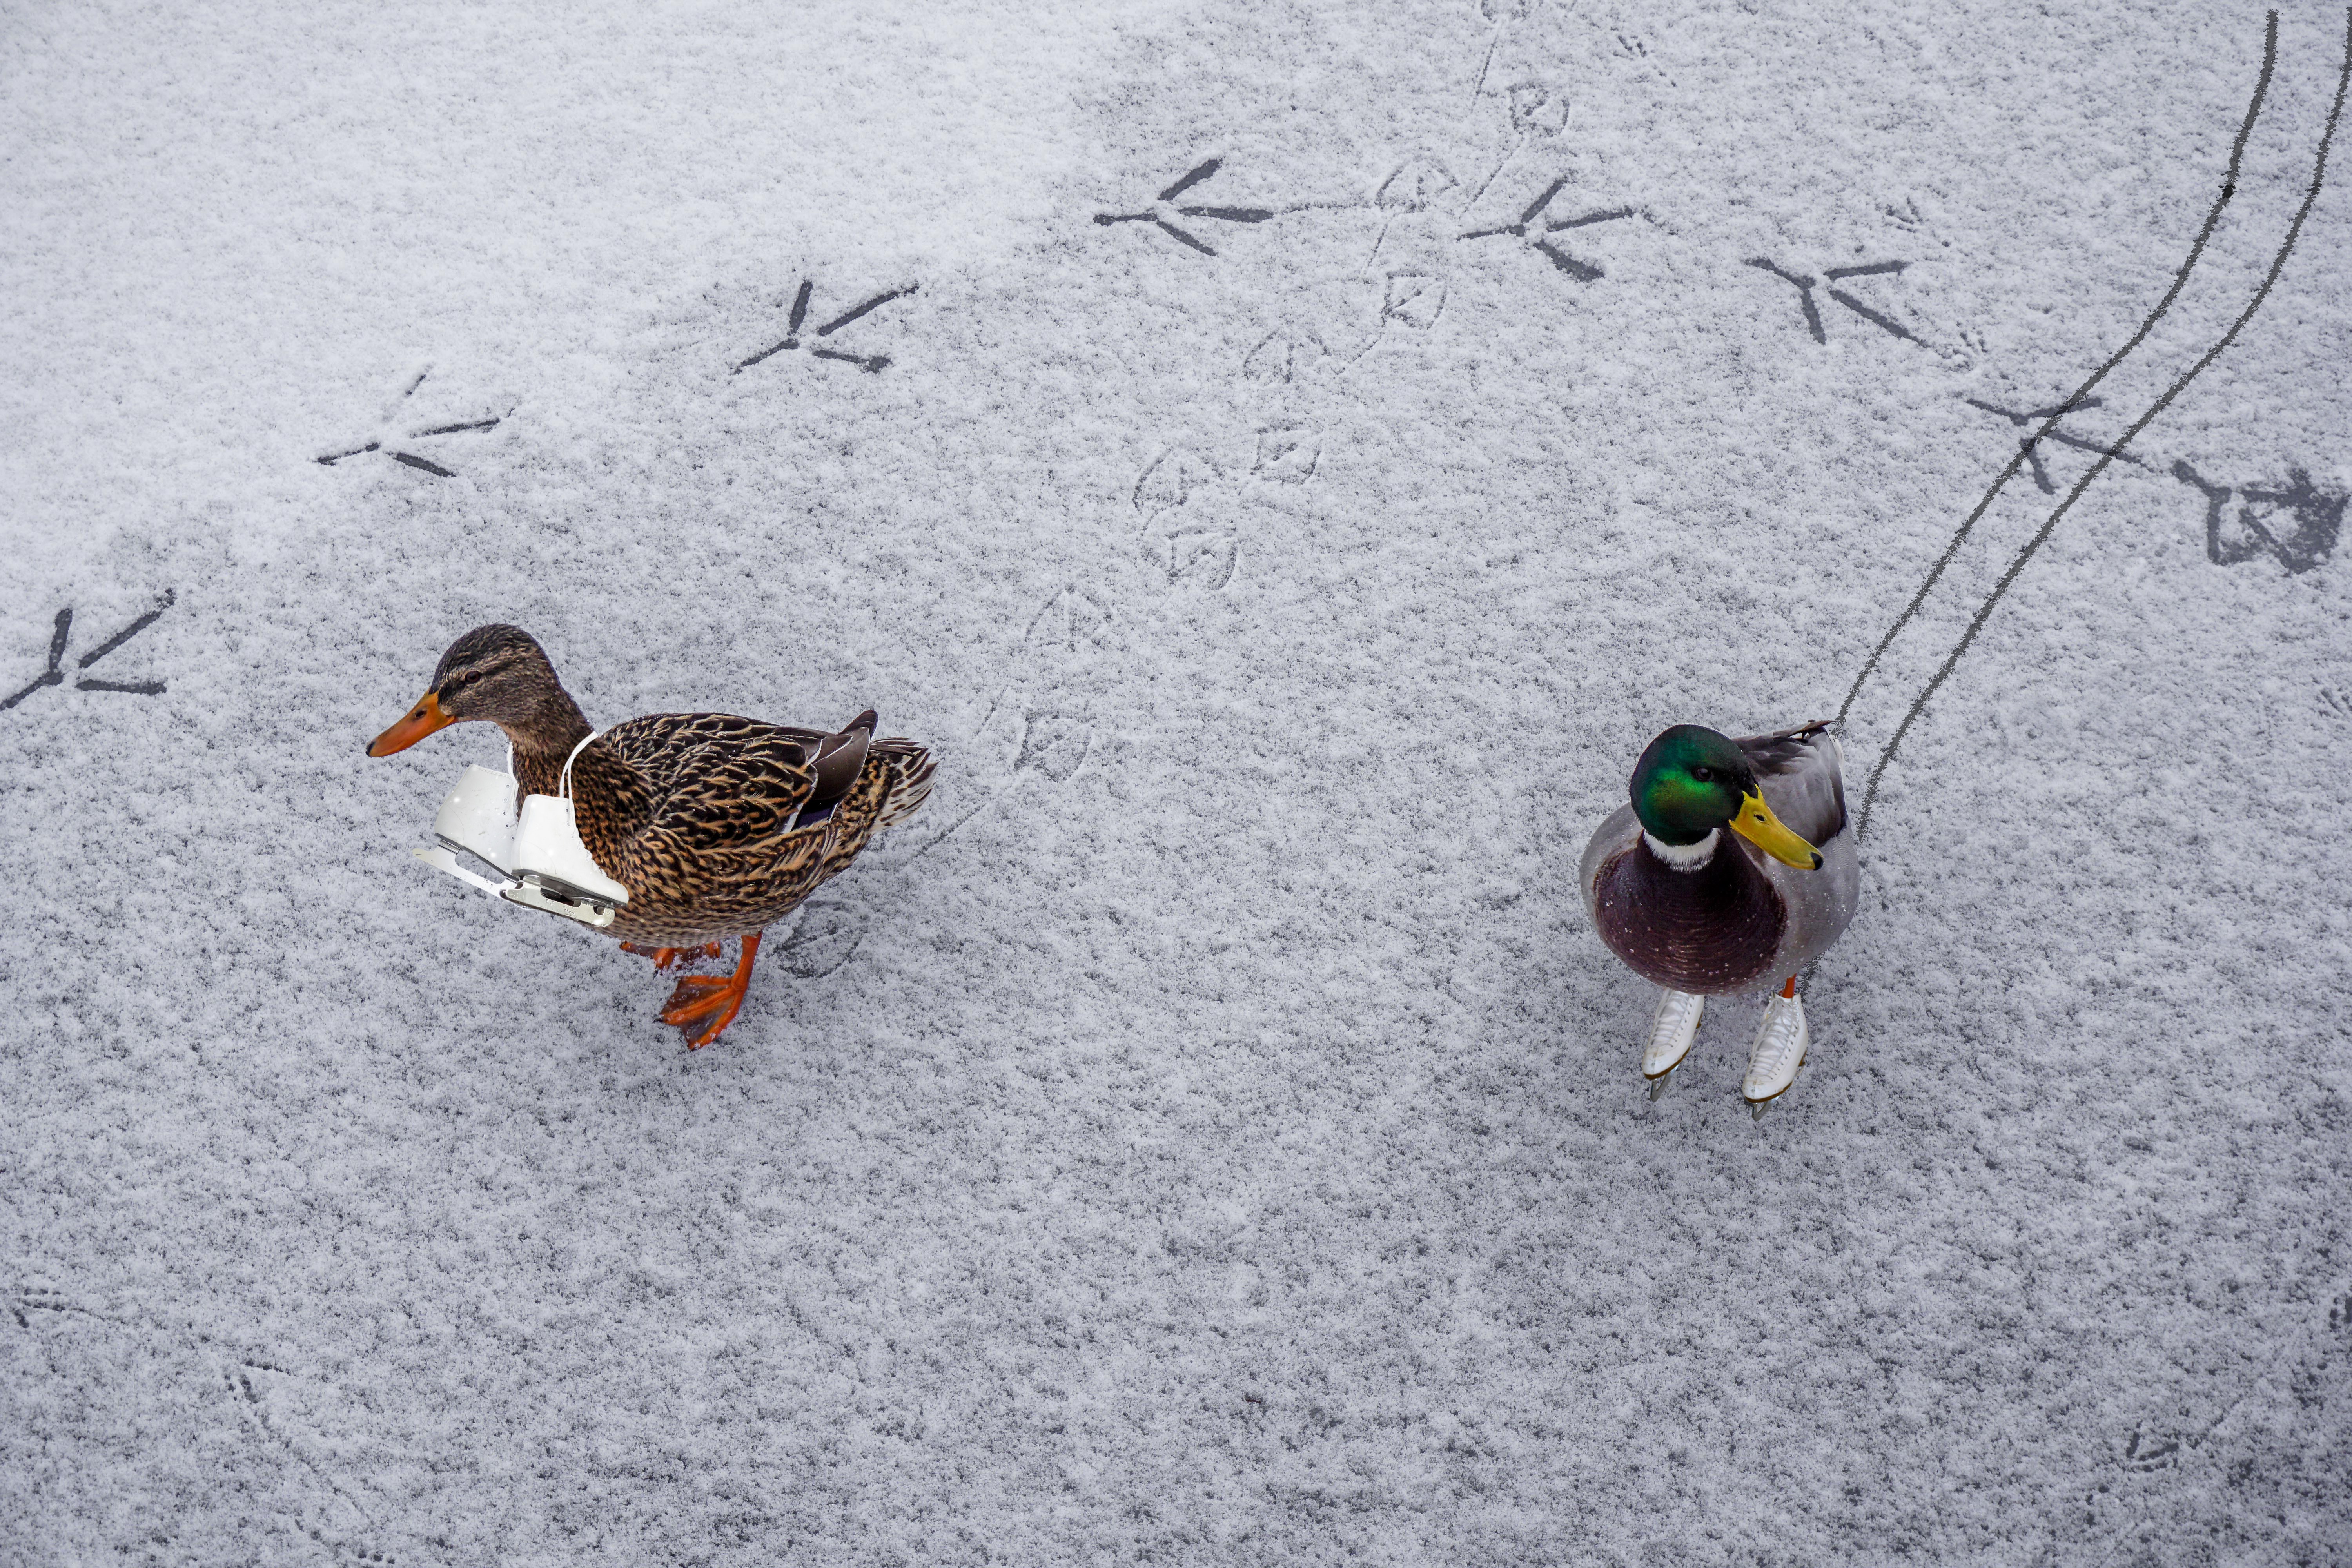
snow, cold, winter, bird, wing, frost, ice, frozen, fauna, fun, happy, duck, vertebrate, ducks, waterfowl, water bird, photo montage, skates, ducks geese and swans